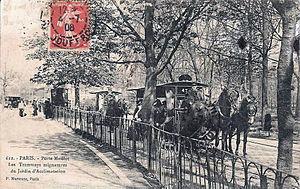
La ligne du jardin d’acclimatation est une ligne de chemin de fer à voie étroite de cinquante centimètres d'écartement, située dans le bois de Boulogne à Paris. Ouverte en 1878, elle relie aujourd'hui la porte Maillot au jardin d'acclimatation, distants de 800 mètres. Elle est la première ligne de France à voie très étroite à avoir transporté des voyageurs.